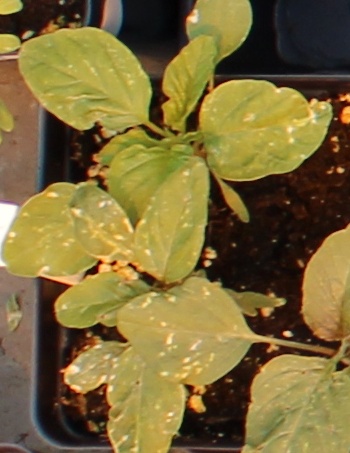
Label: Palmer Amaranth